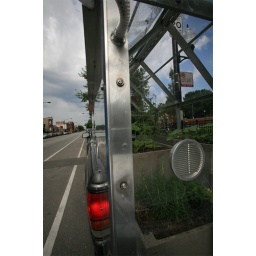
found this pickup truck garden on augusta avenue in chicago. license plates were from new york state.